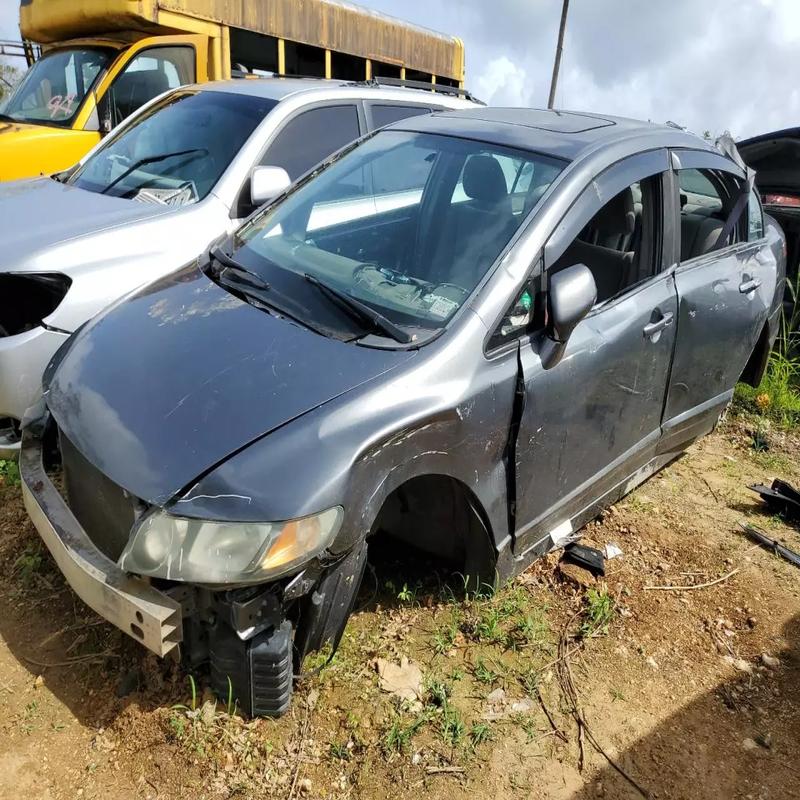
Aucun dommage détecté.
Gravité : aucun